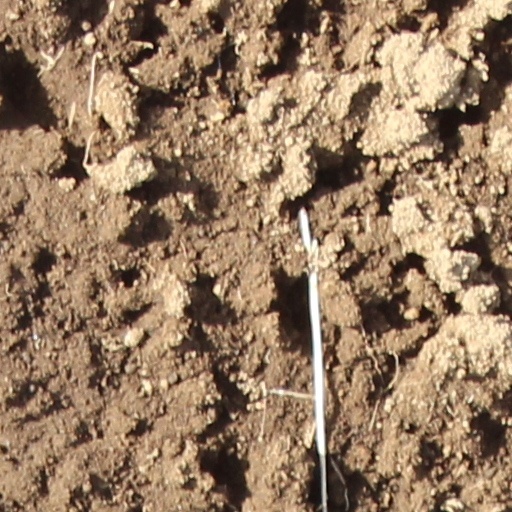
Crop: wheat